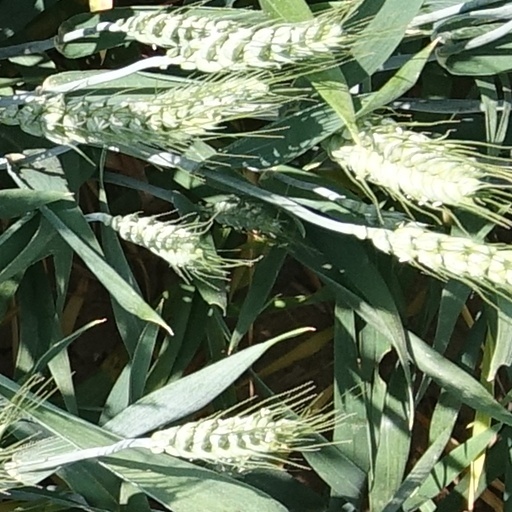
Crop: wheat